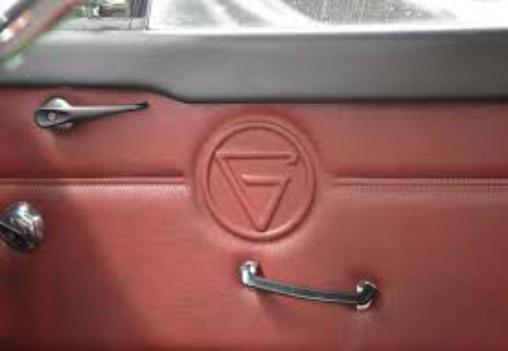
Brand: ginetta
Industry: Transportation